Jean Habel

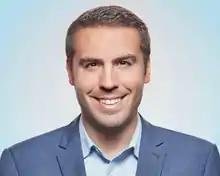

Jean Habel (born January 9, 1988) is a Canadian politician in Quebec, who was elected to the National Assembly of Quebec in the 2014 election. He represents the electoral district of Sainte-Rose as a member of the Quebec Liberal Party.